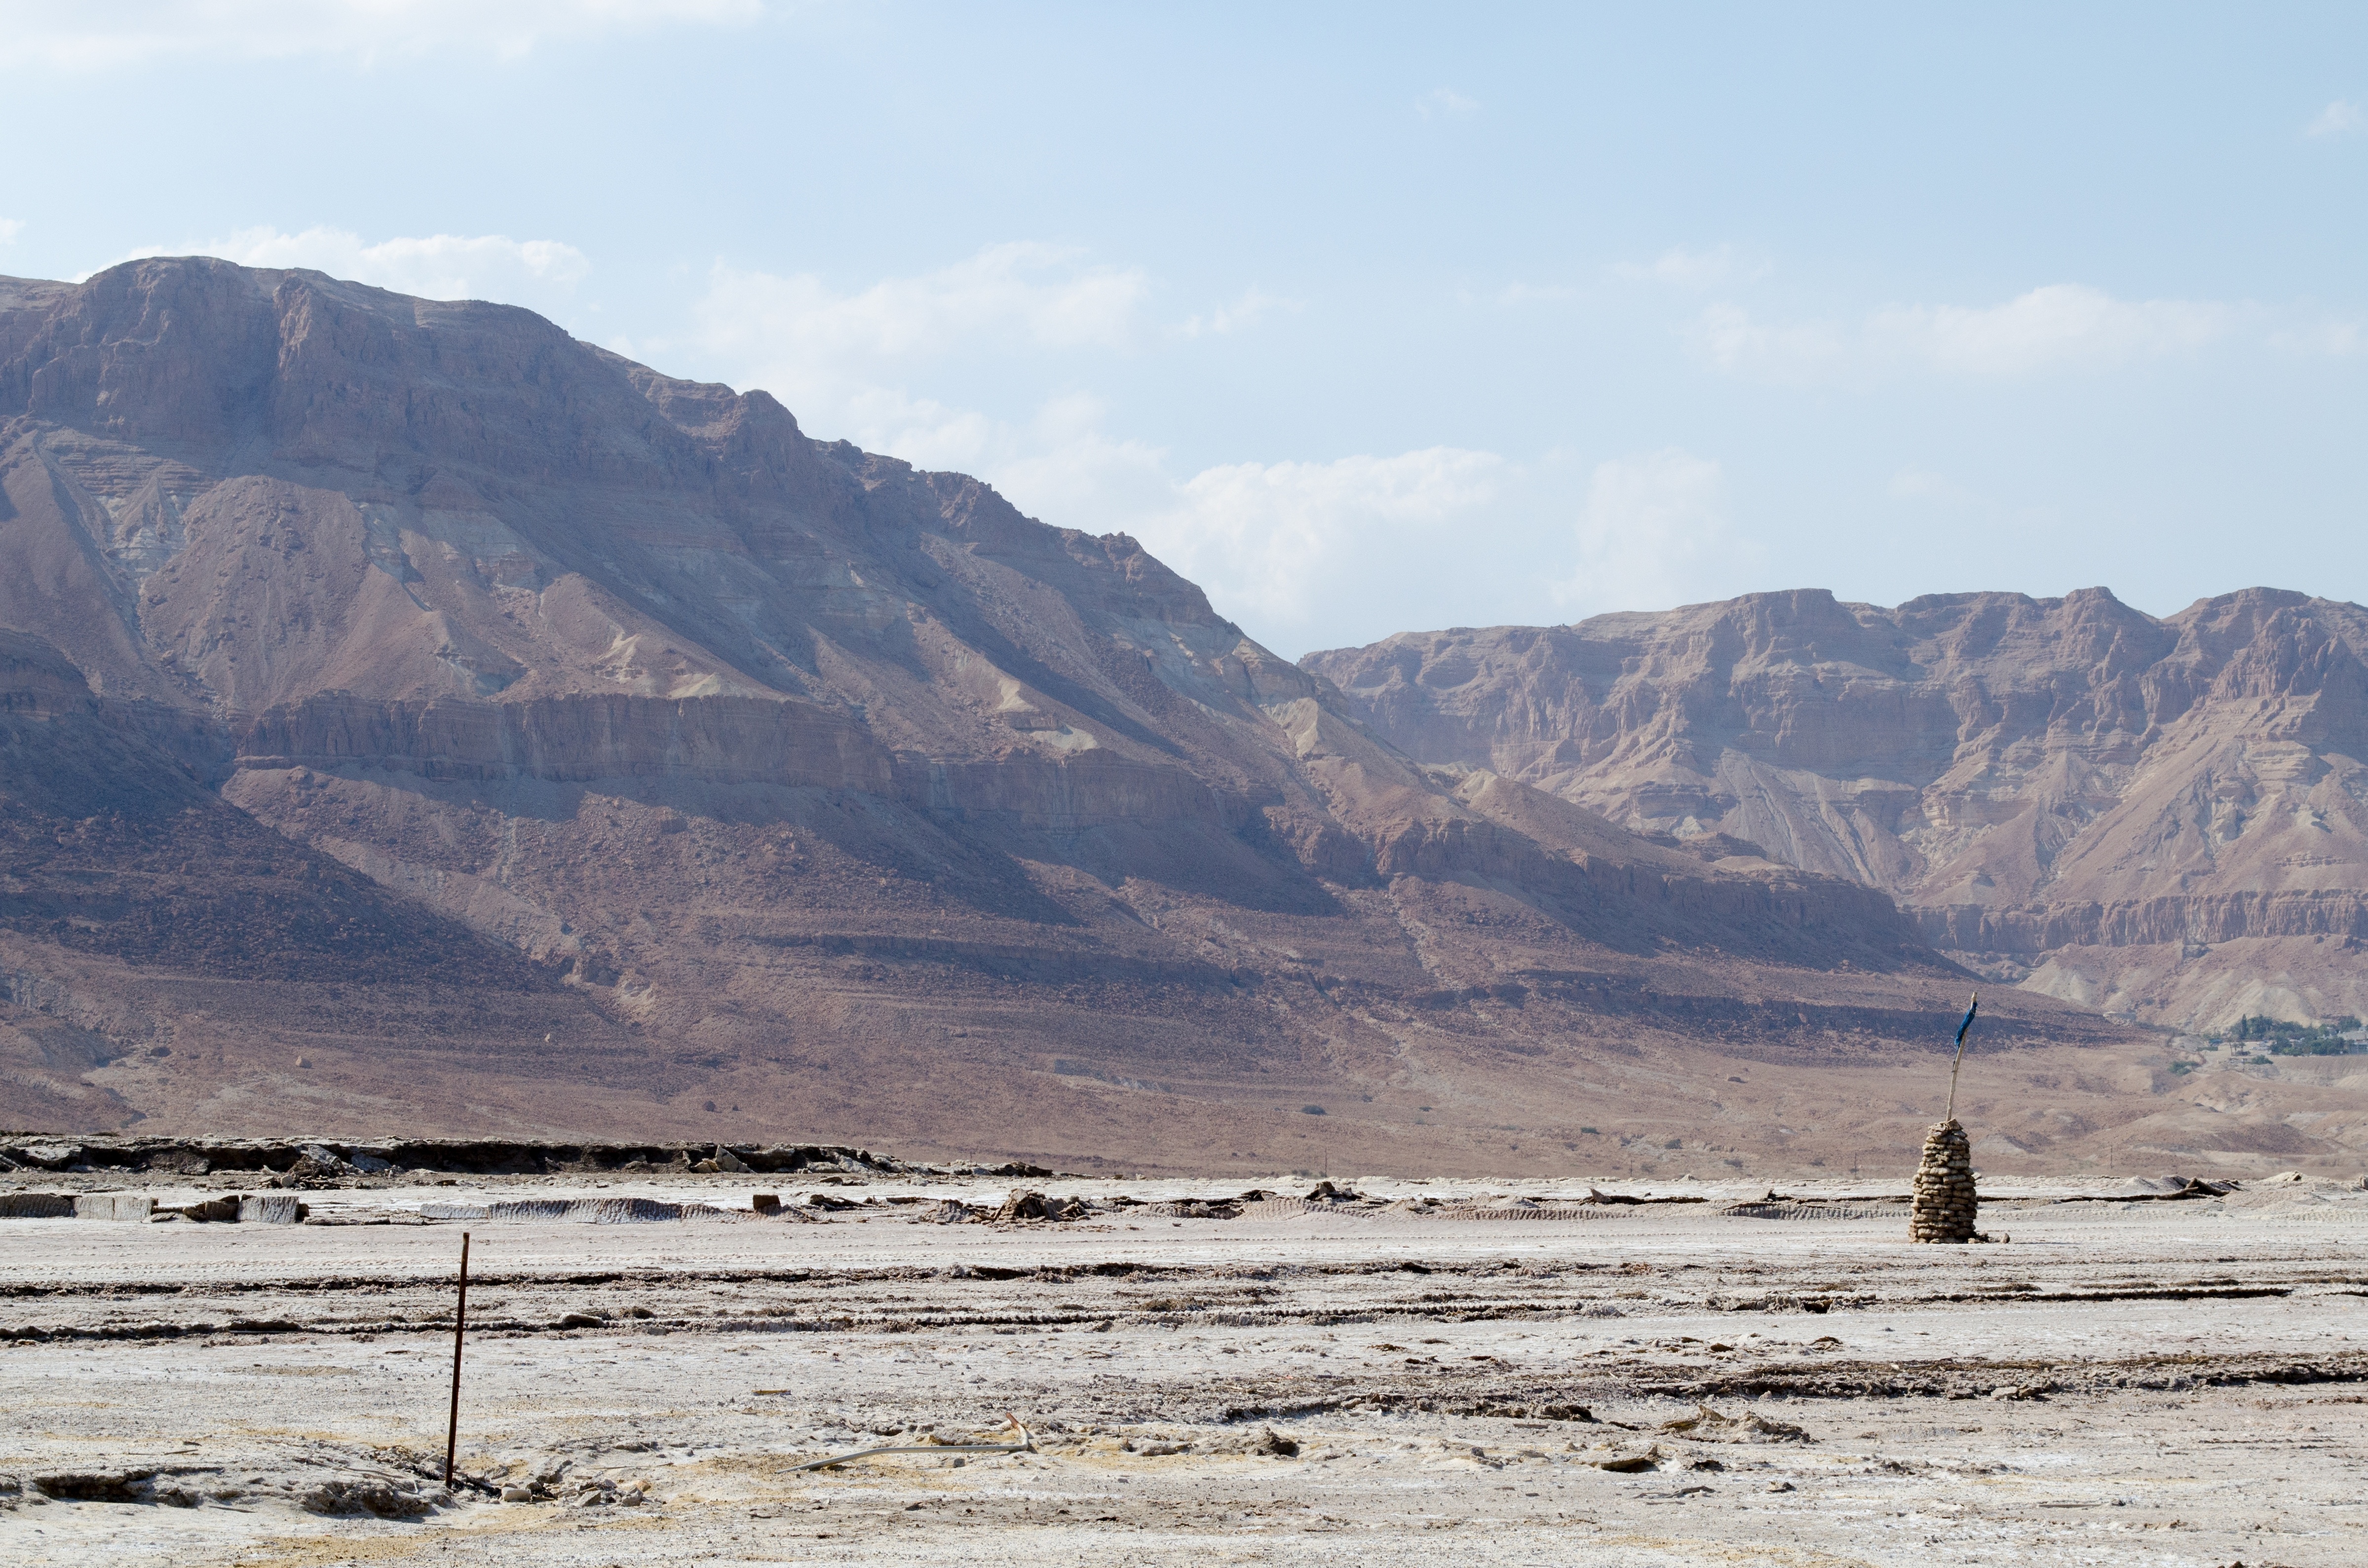
landscape, sea, rock, wilderness, mountain, snow, hill, desert, lake, valley, mountain range, reservoir, geology, badlands, plateau, loch, landform, natural environment, geographical feature, aeolian landform, mountainous landforms